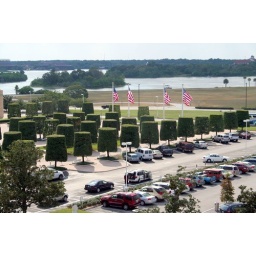
Upside down cup looking trees in front of the Contemporary Resort.